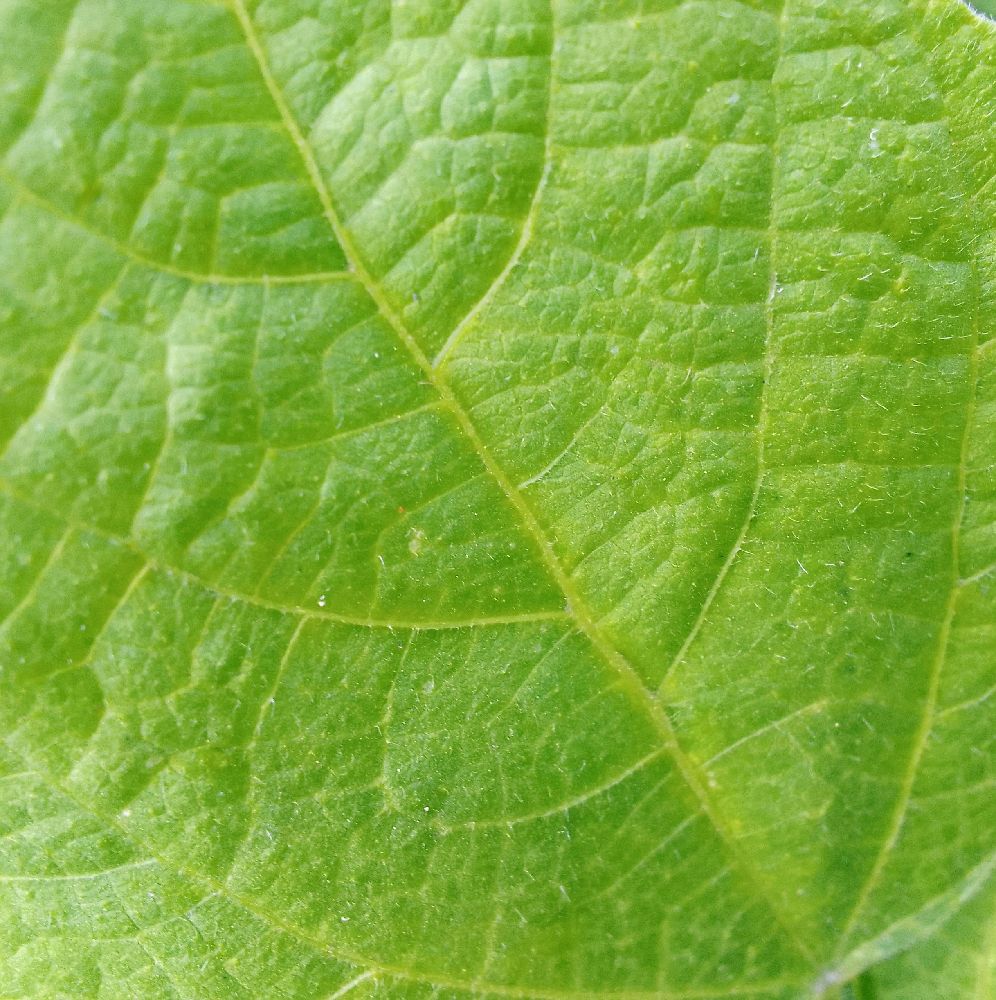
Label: healthy